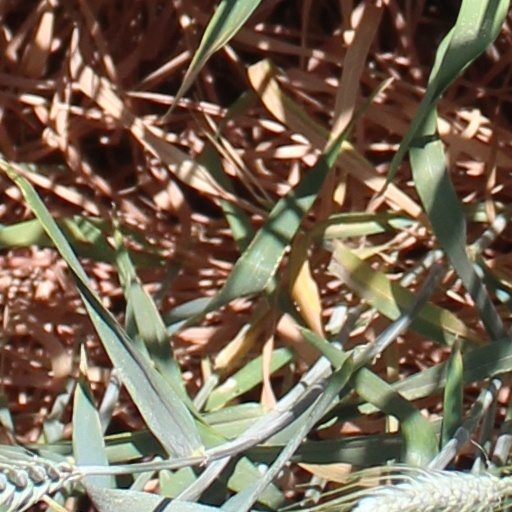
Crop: wheat